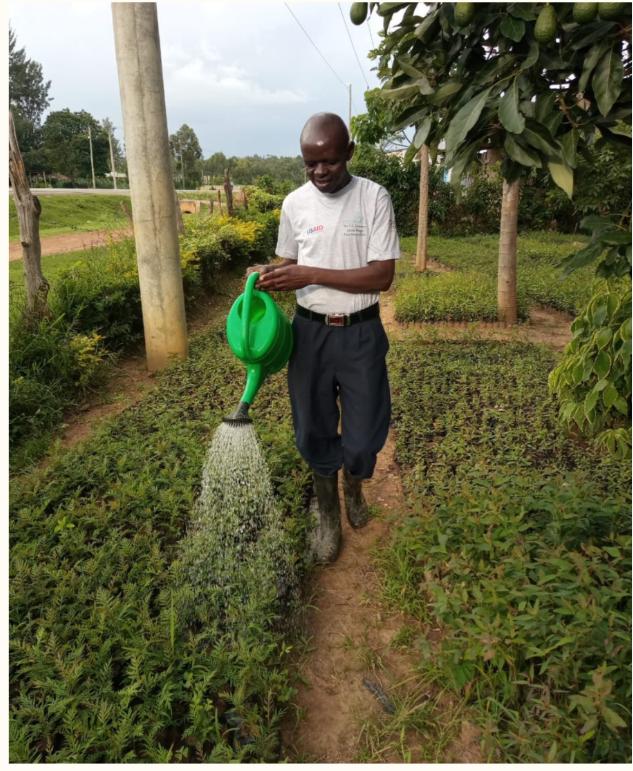
Mwanaume akiwa ameshikilia dumu linalotumika kwa ajili ya kumwagilia mimea ambayo imepandwa katika shamba.